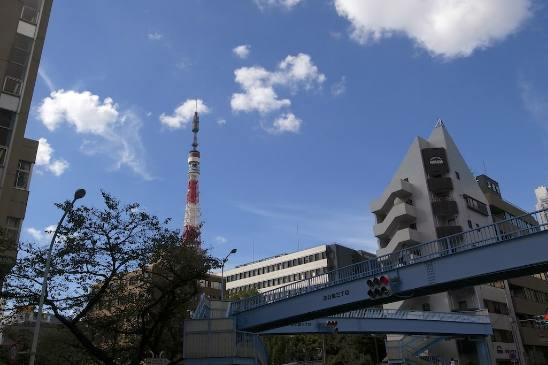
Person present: No